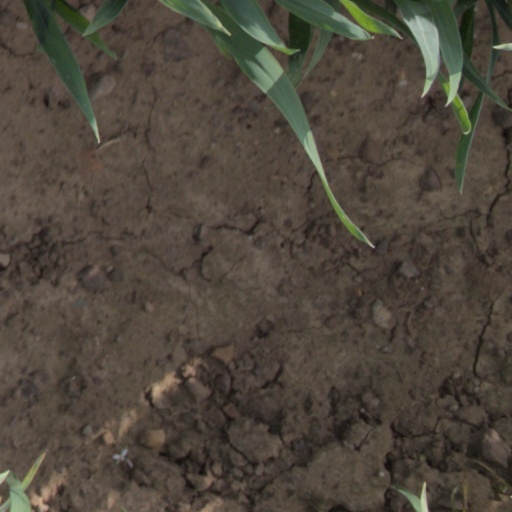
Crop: wheat